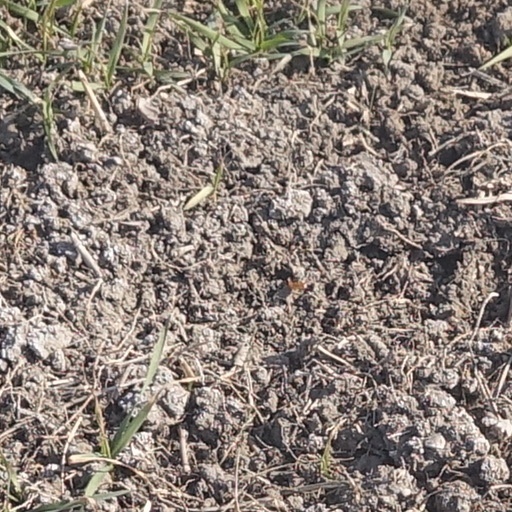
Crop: wheat